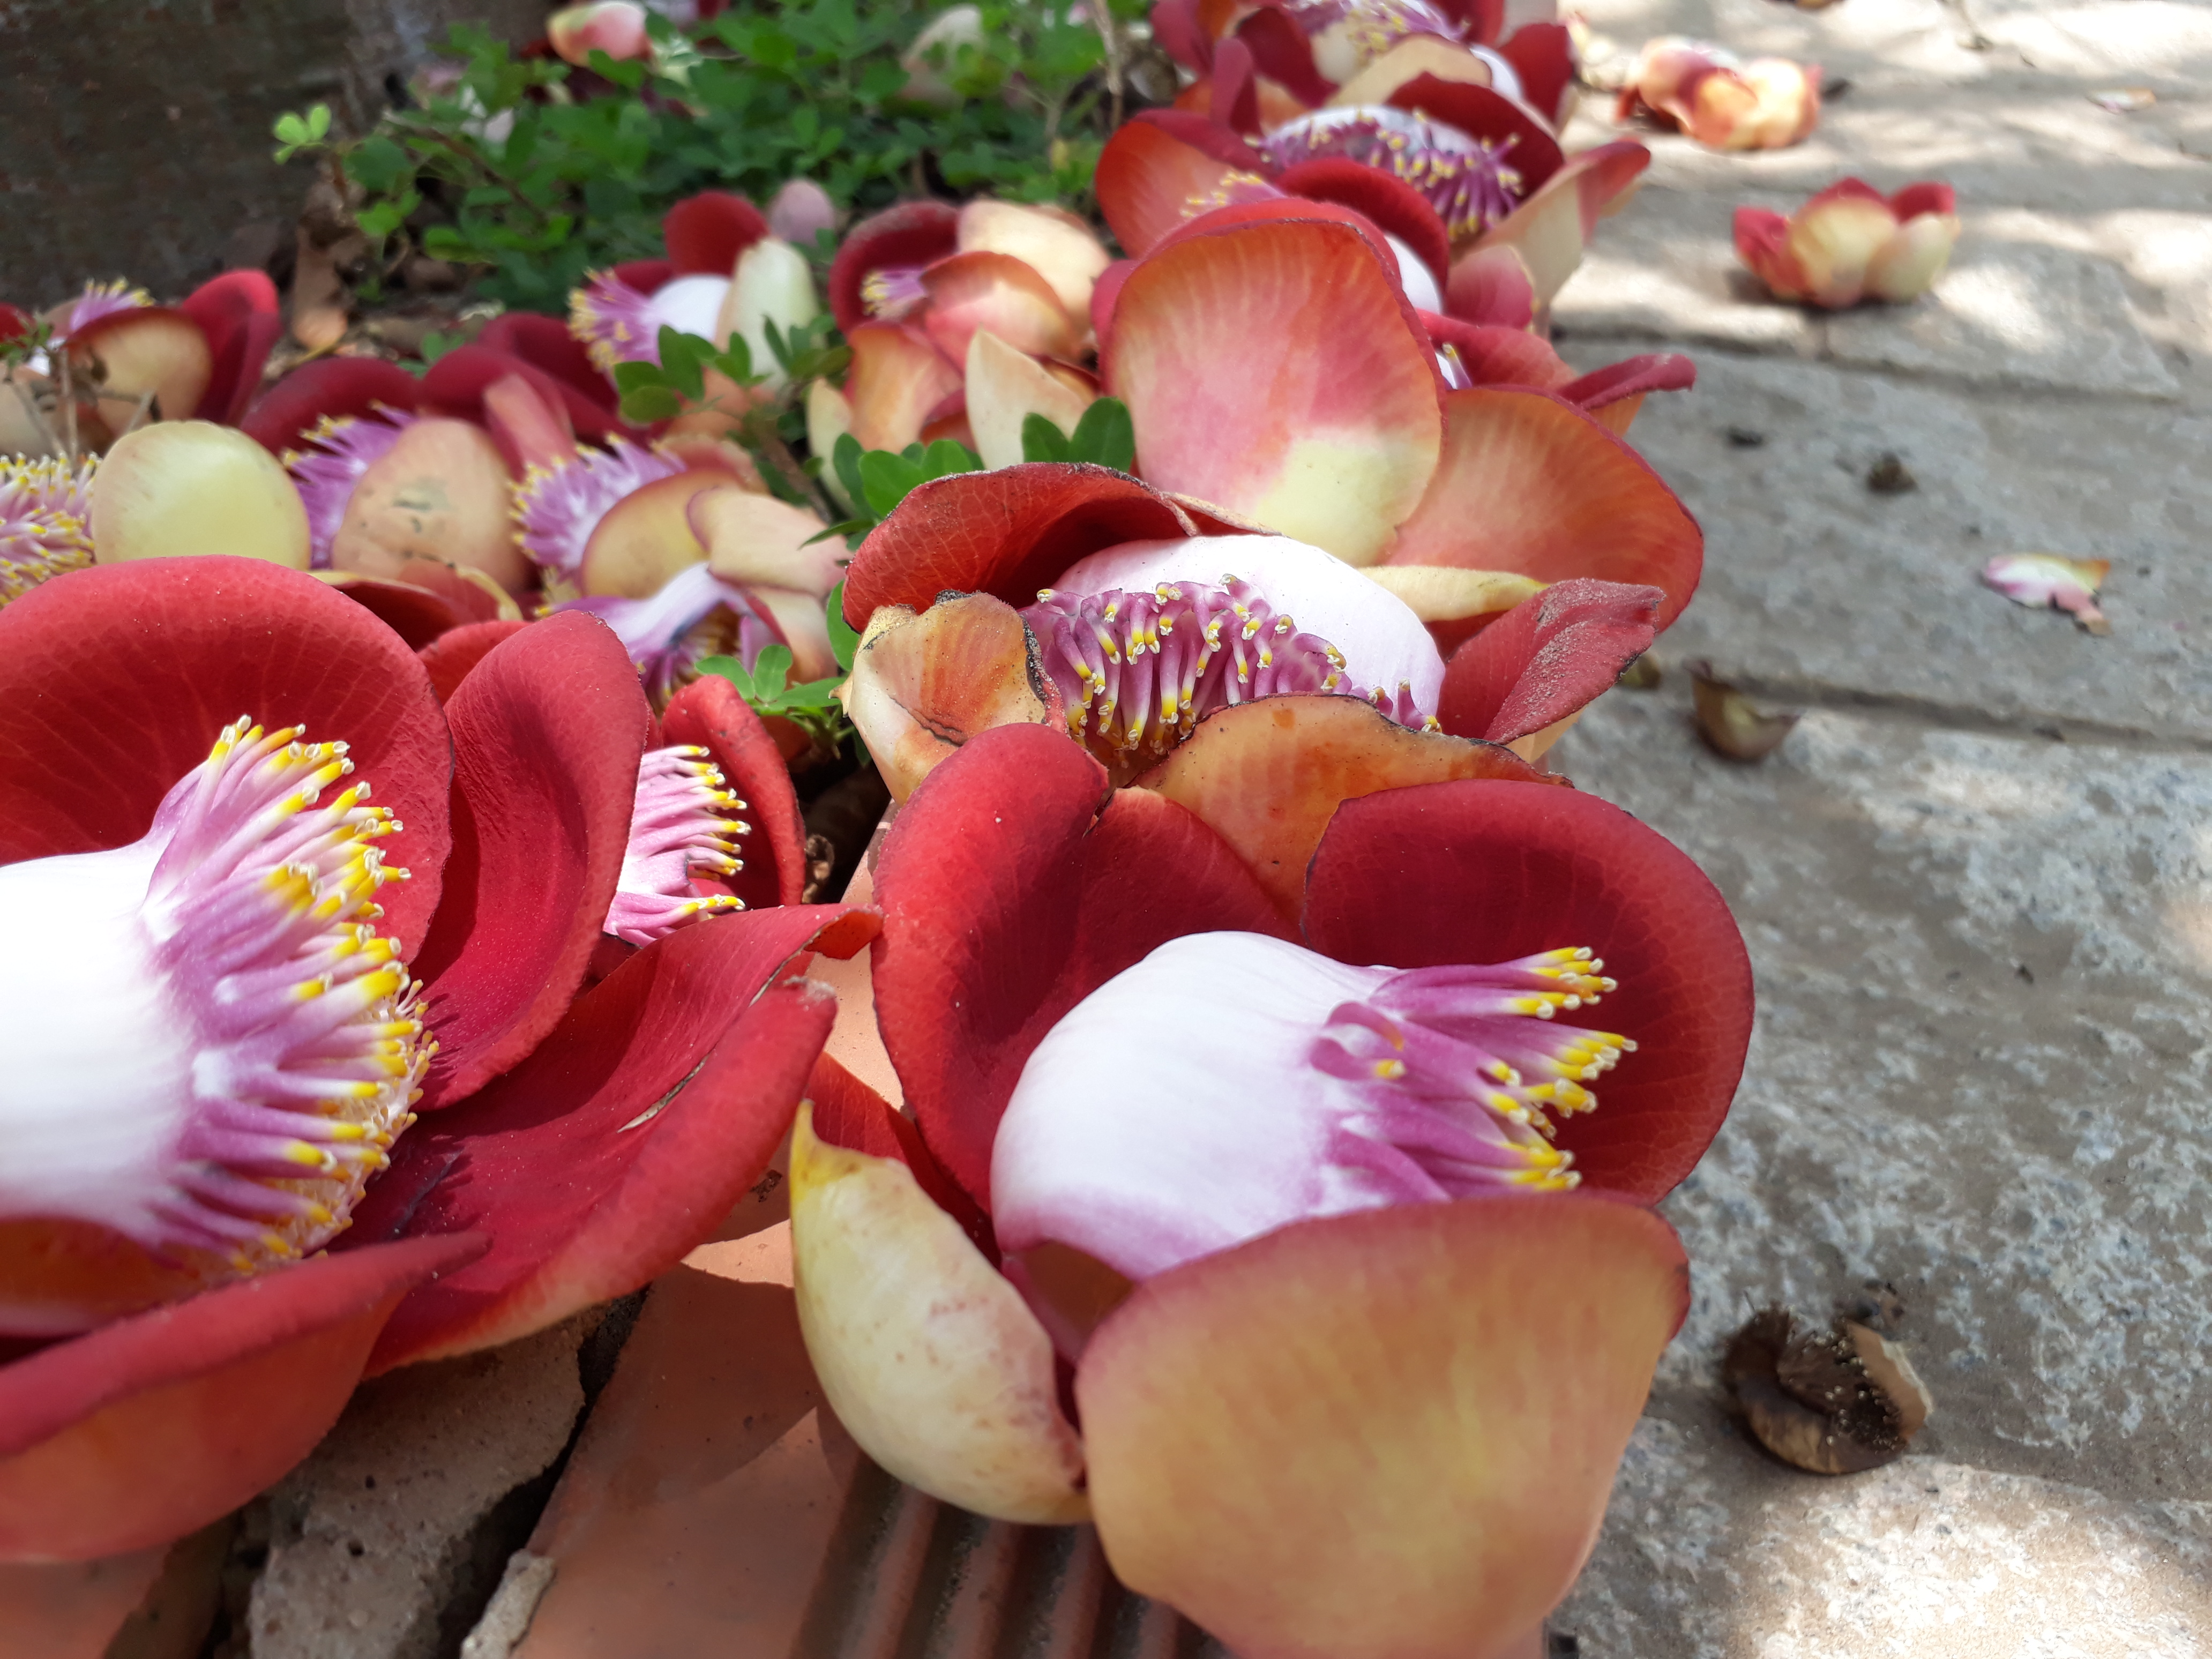
flower, tree, plant, petal, flowering plant, lecythidaceae, couroupita